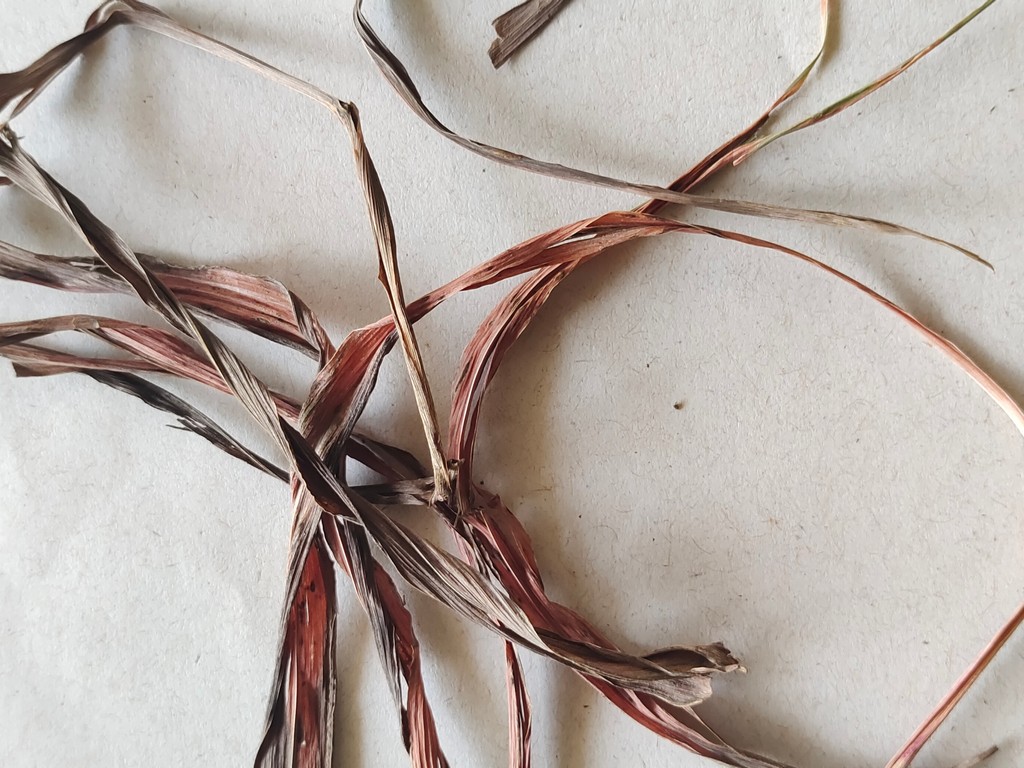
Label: Dried